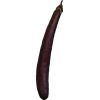
Label: eggplant_long